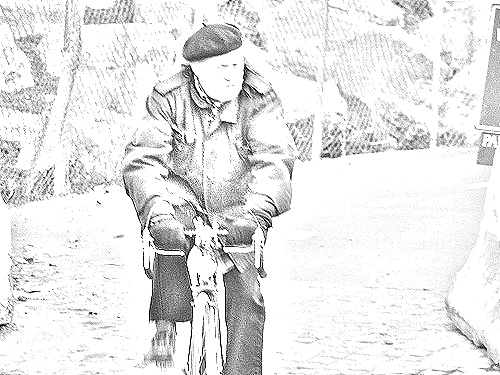
Portrait style: Sketch Portrait